Archduchess Eleanor of Austria

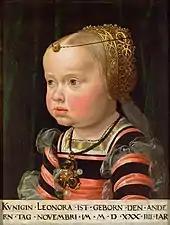
Eleanor as a child

Eleanor was the eighth child and sixth daughter out of fifteen children born to King Ferdinand of Bohemia and Hungary (before his succession as Holy Roman Emperor) and his wife Anna of Bohemia and Hungary. She was a sister of Johanna of Austria, who married Francesco I de' Medici, thus making Eleonora the aunt of Marie de' Medici, Queen of France.